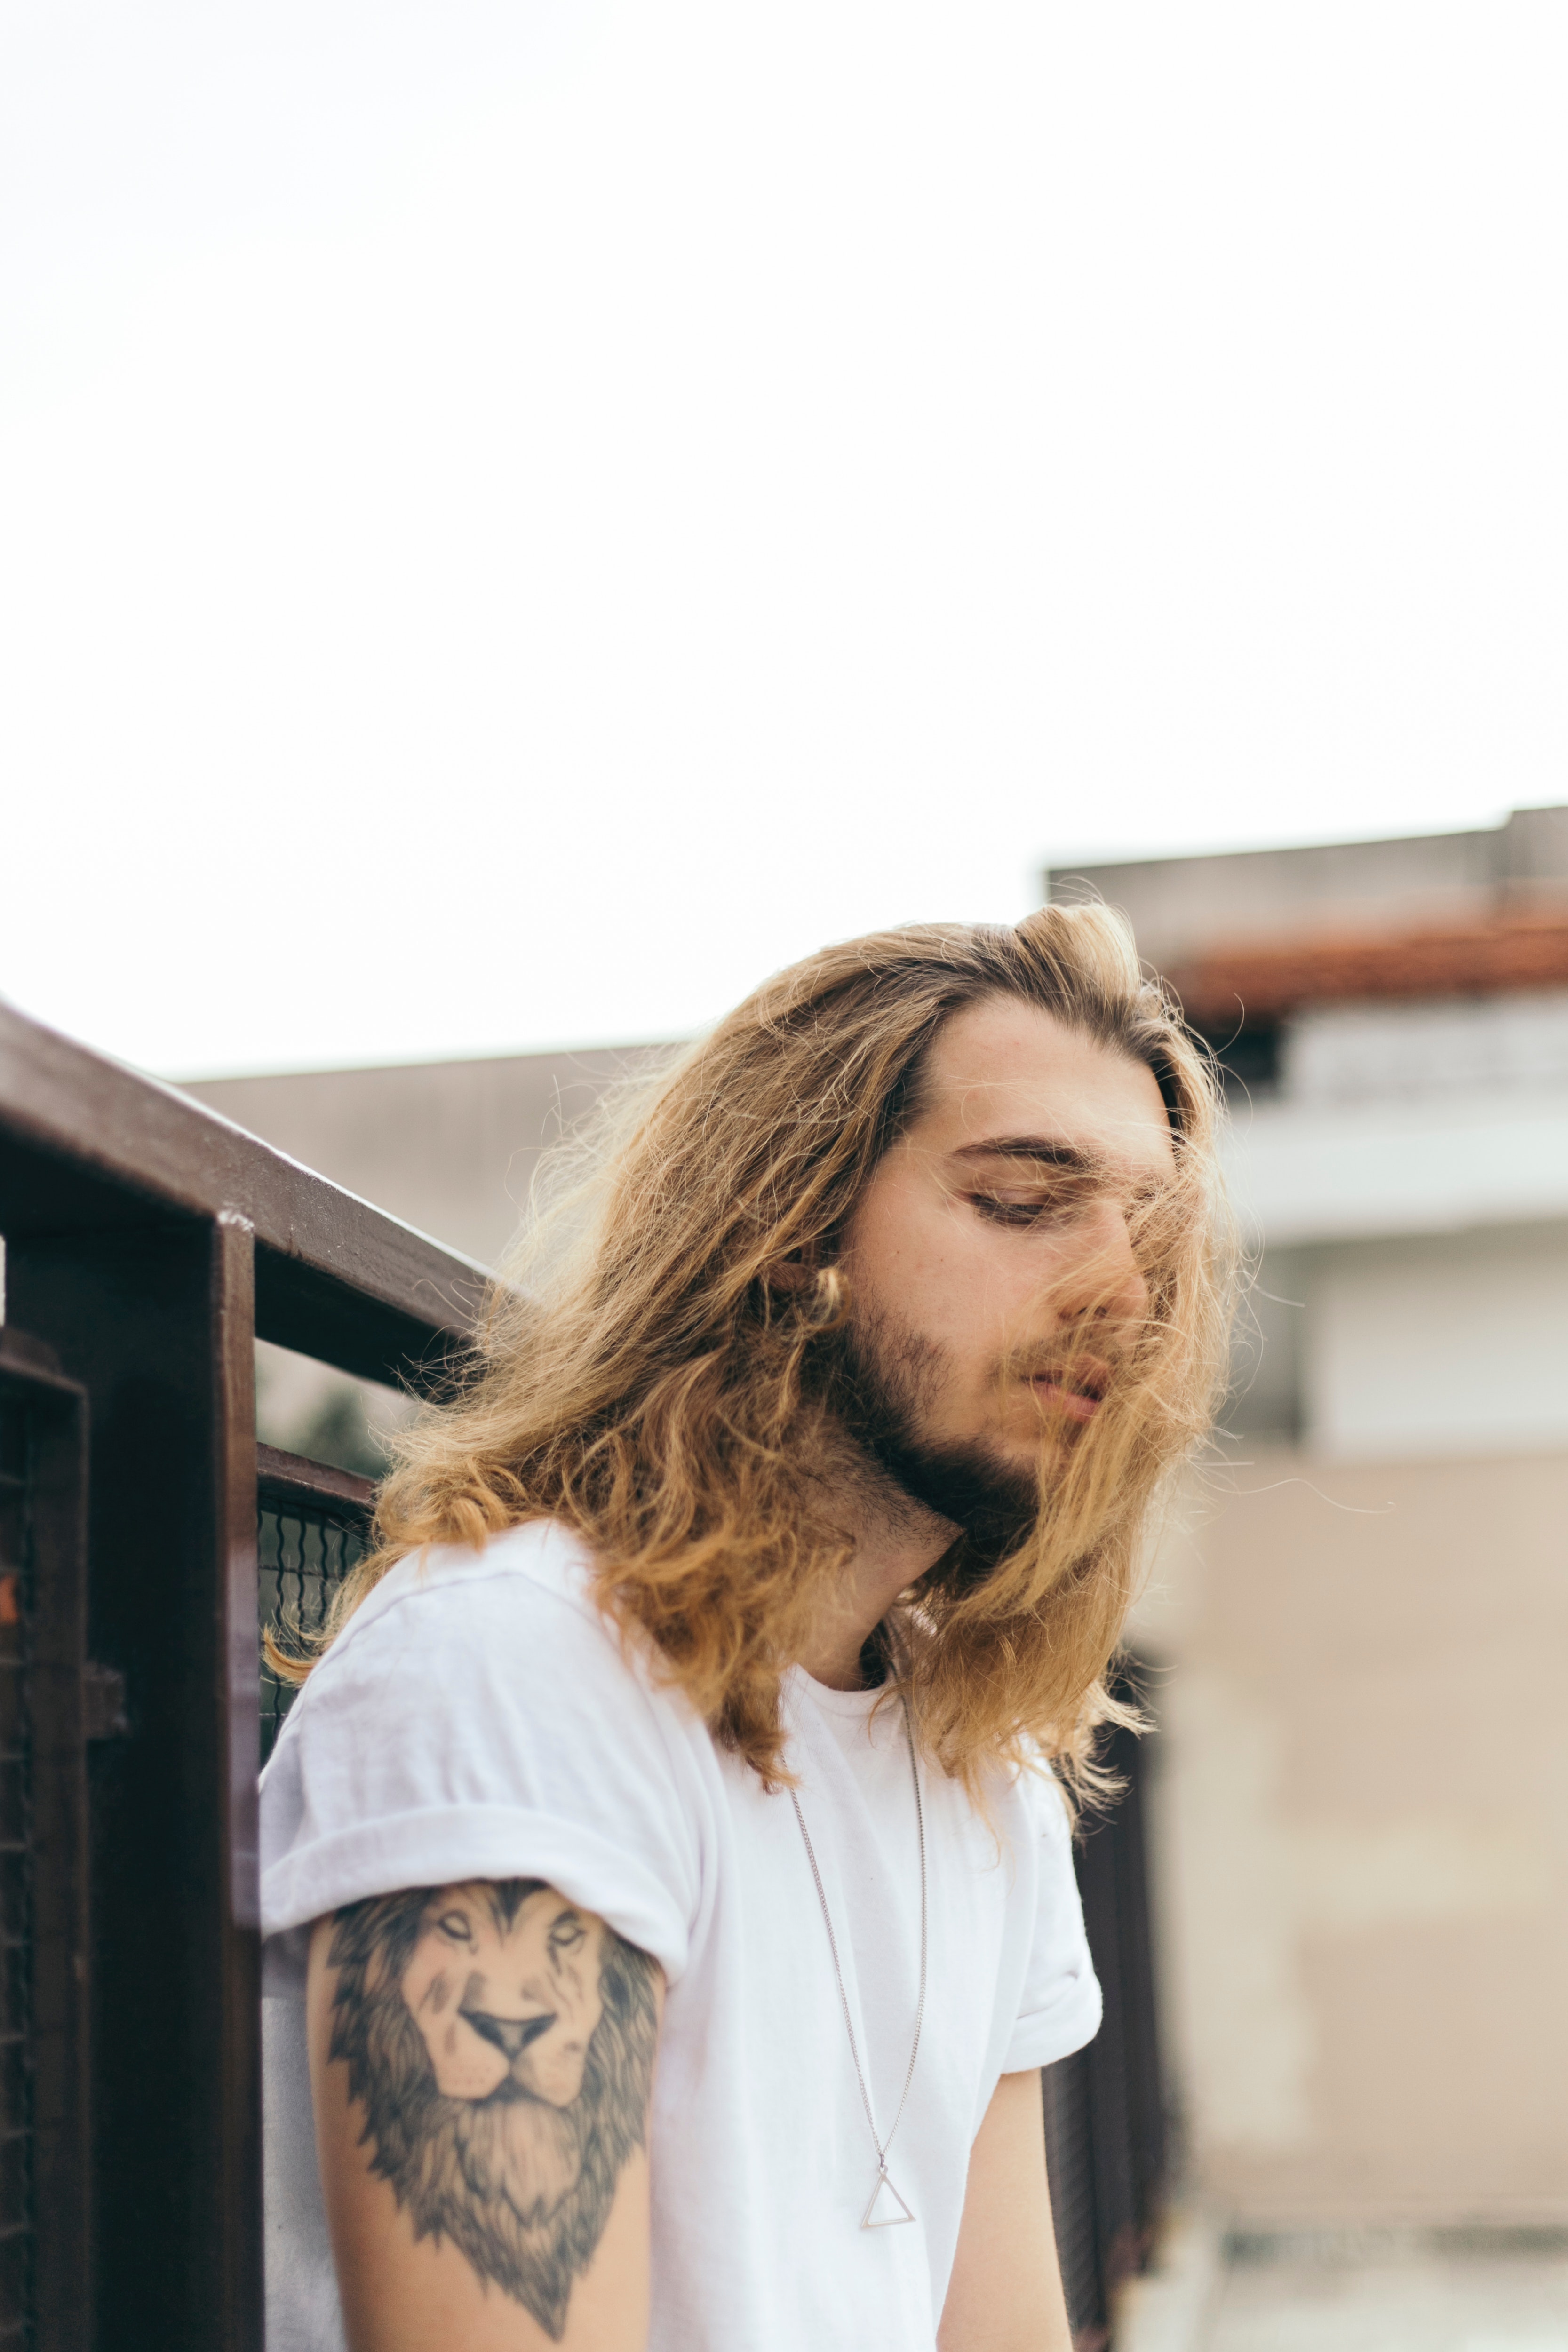
hair, white, photograph, shoulder, blond, beauty, long hair, hairstyle, skin, fashion, street fashion, eye, lip, photo shoot, photography, neck, brown hair, cool, model, smile, t shirt, sunlight, outerwear, eyewear, temple, top, beard, portrait photography, hair coloring, fashion accessory, style, tattoo, black hair